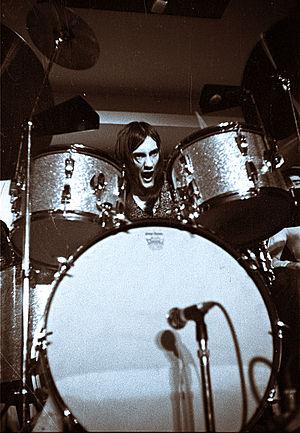
Fleetwood Mac est un groupe de rock britannique, originaire de Londres, au Royaume-Uni.